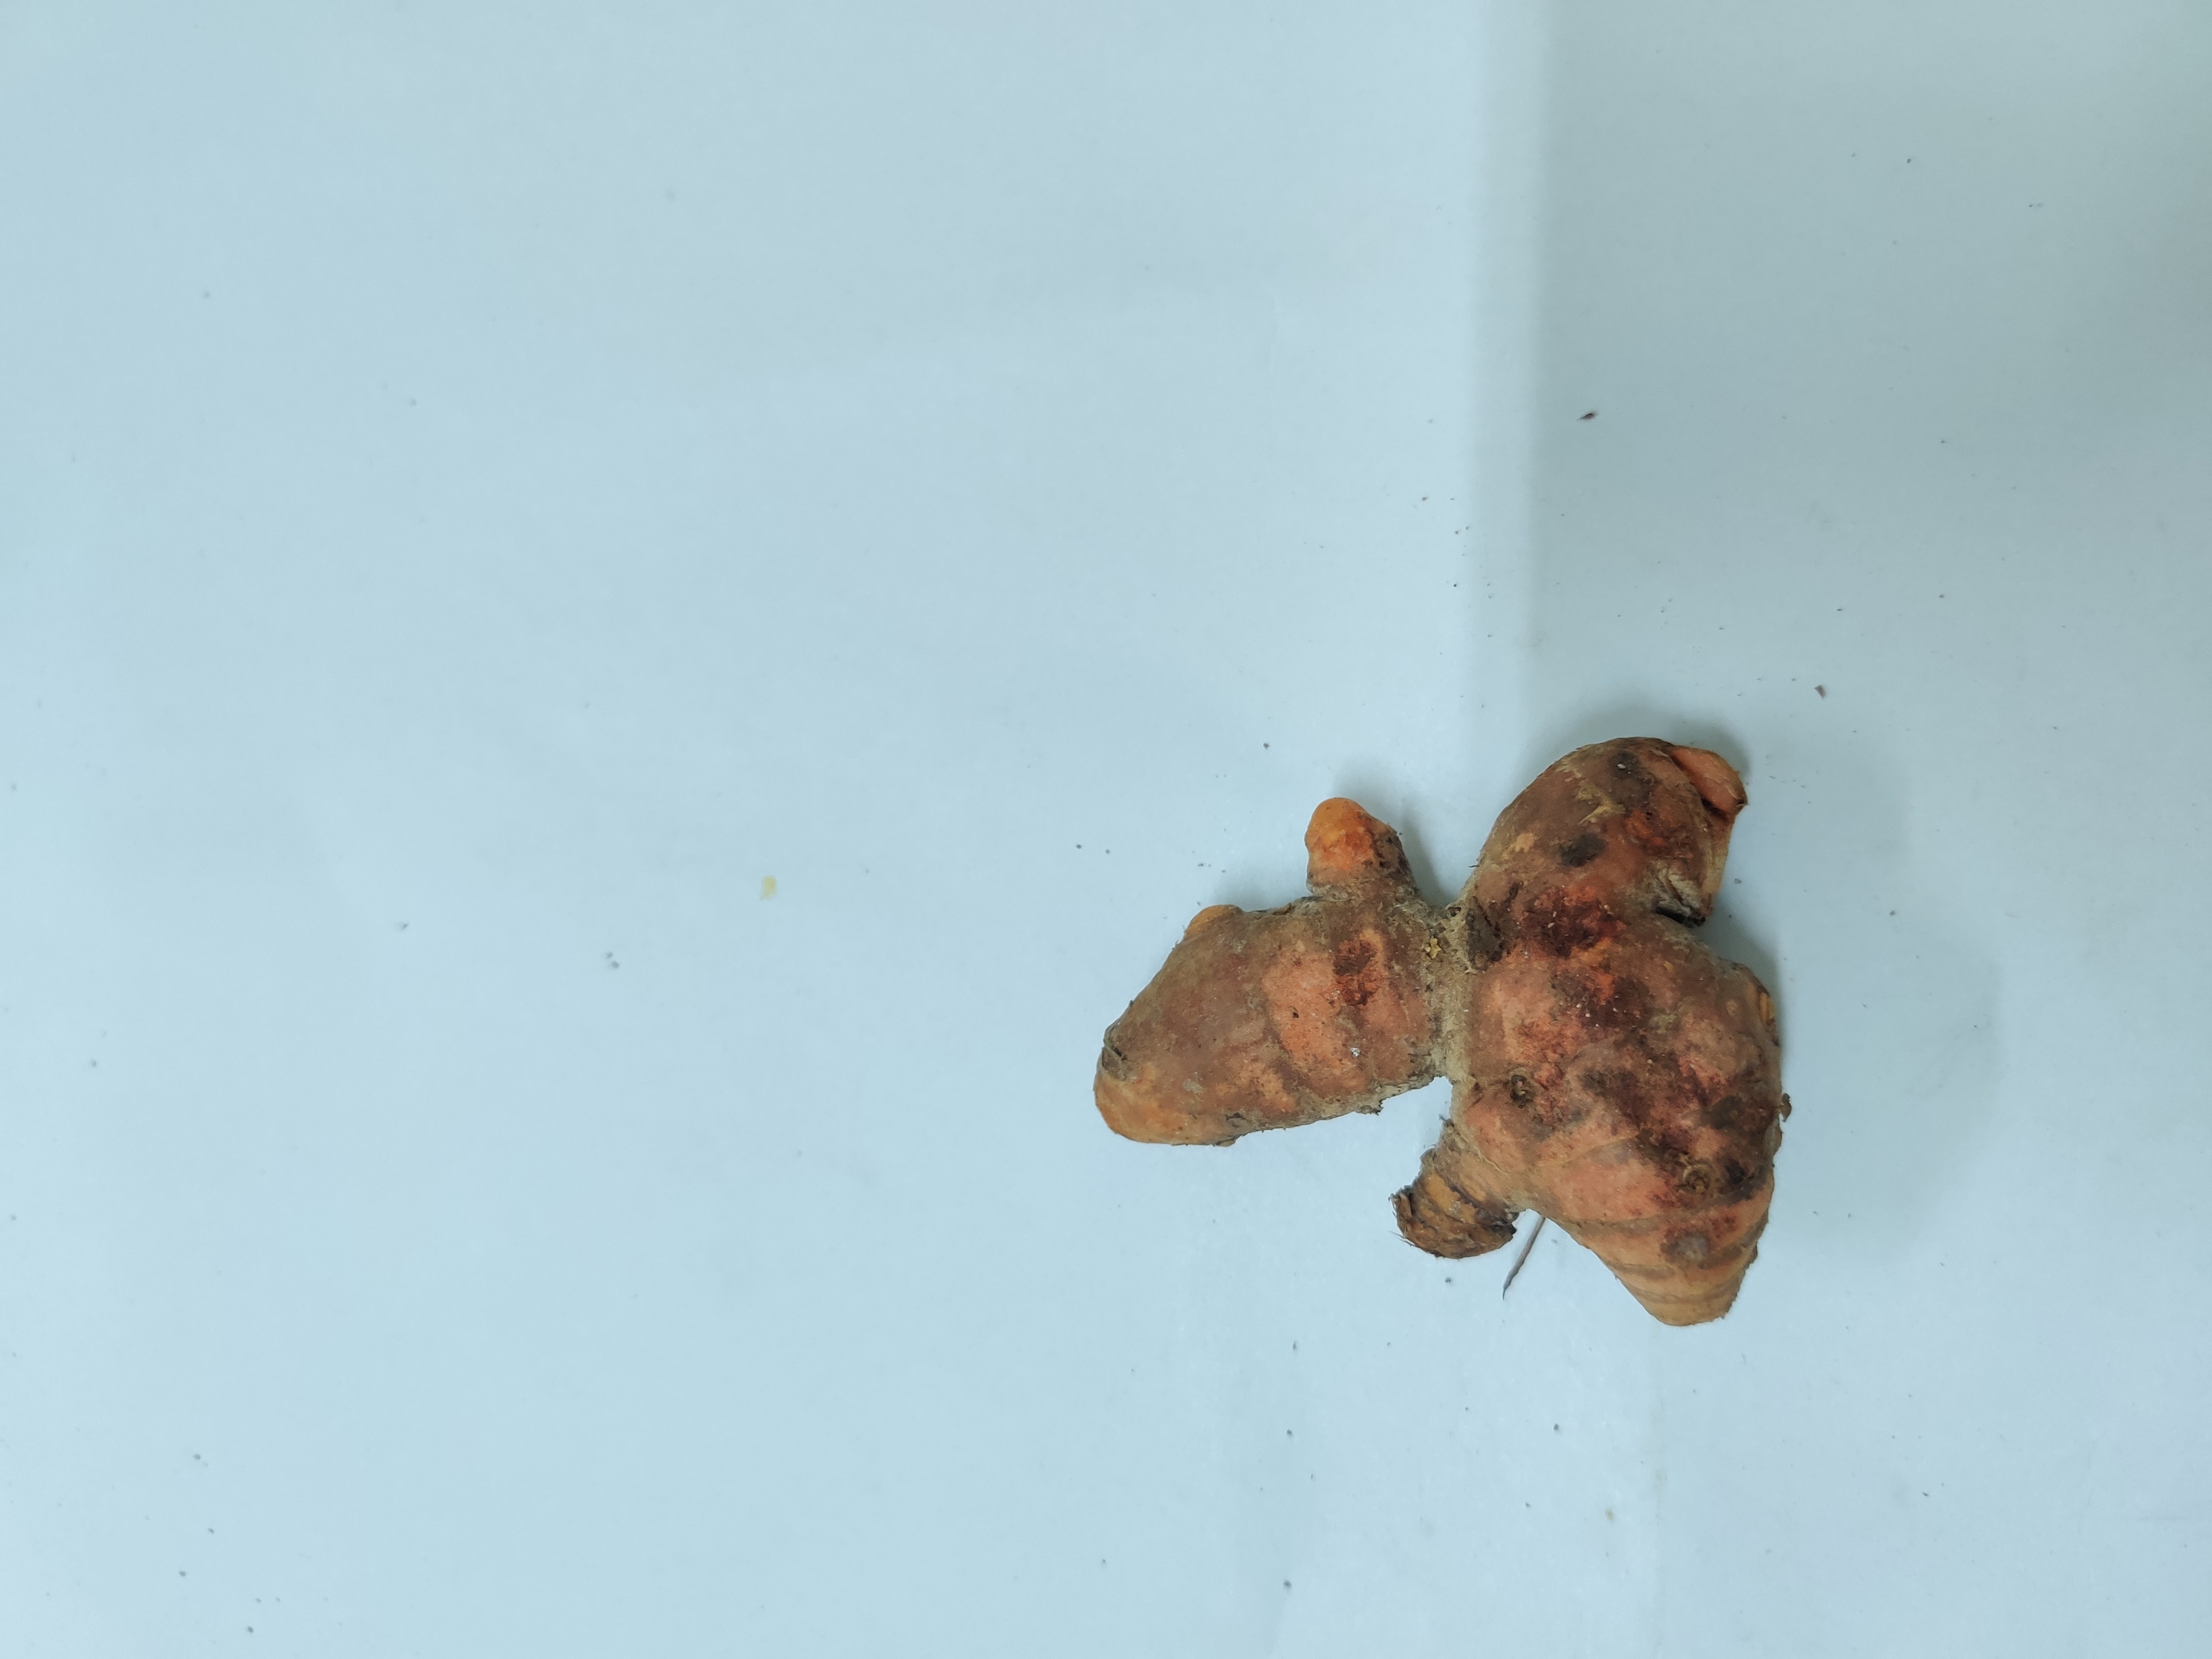
Crop: Turmeric
Condition: Damaged